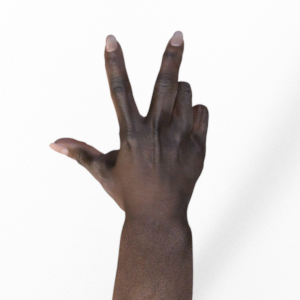
Label: scissors